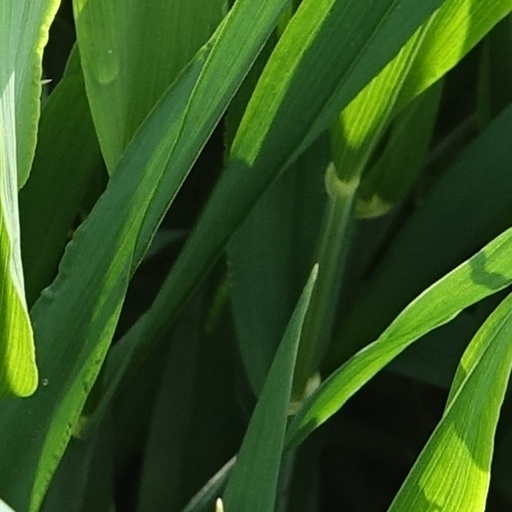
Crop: wheat